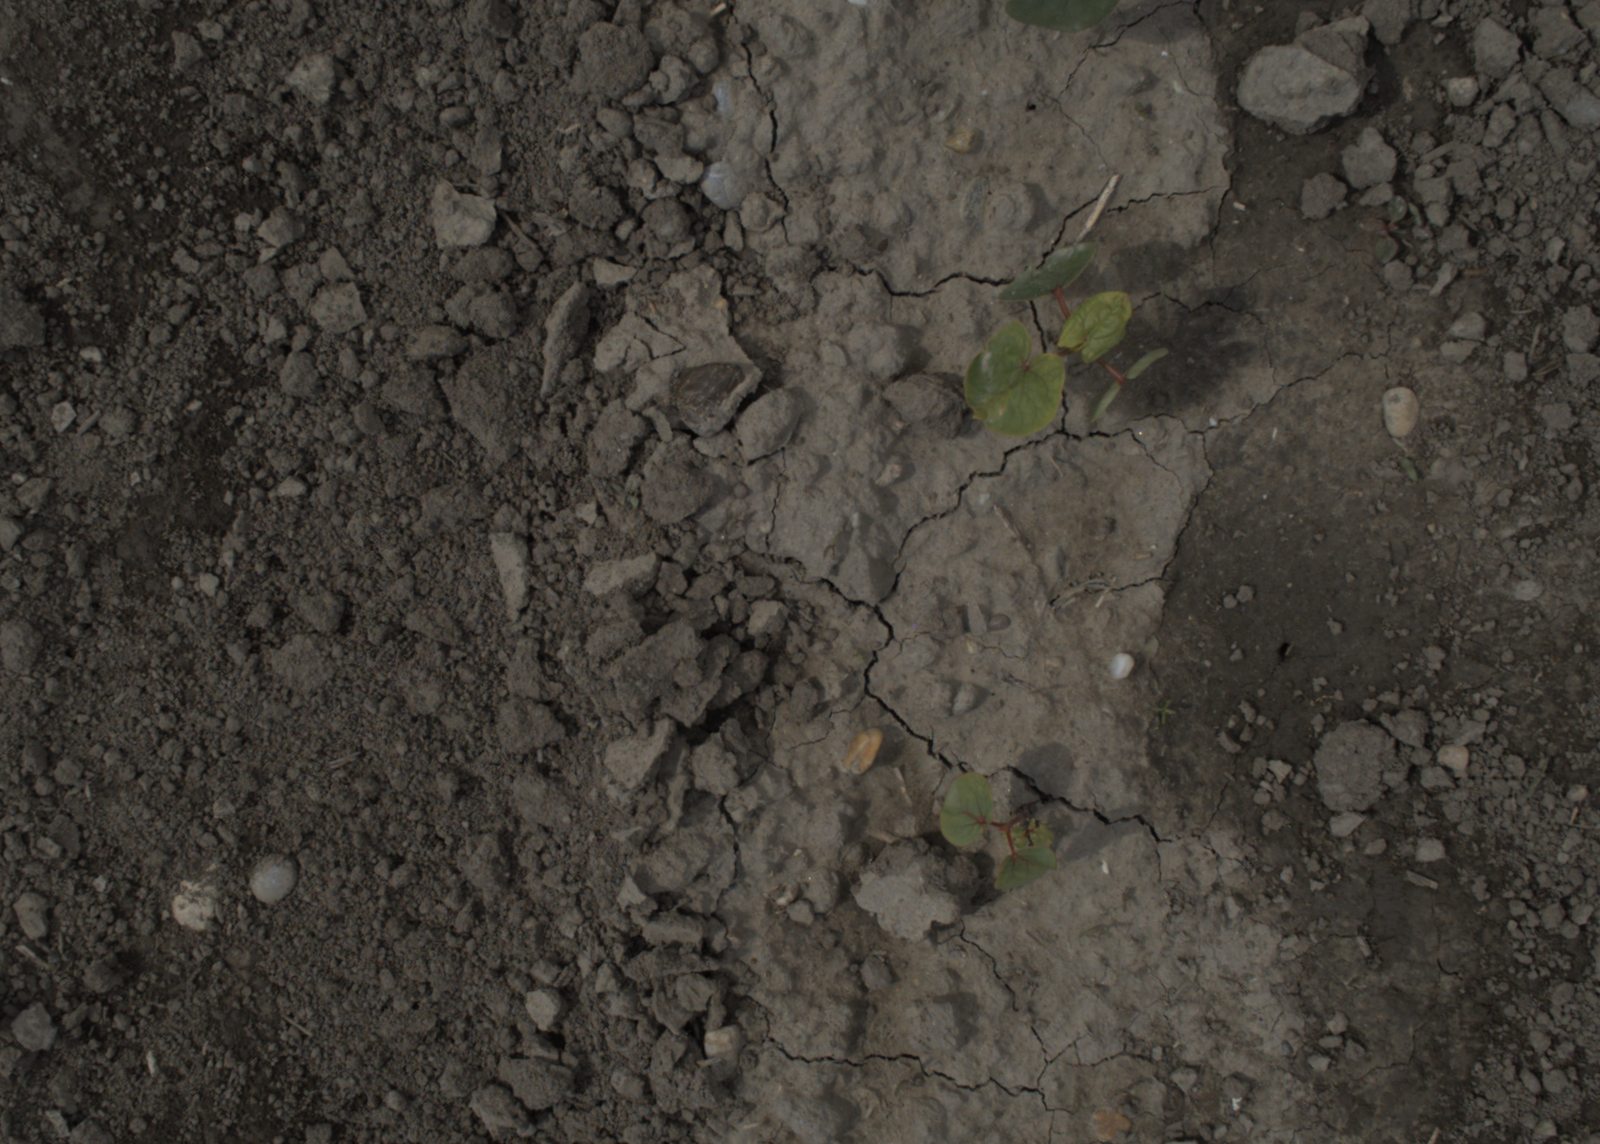
Capture date: 28.05.2021 10:34:06
Weather: mixed
Wind: medium
Seeding date: 27.04.2021
Plant canopy height (mm): 1018